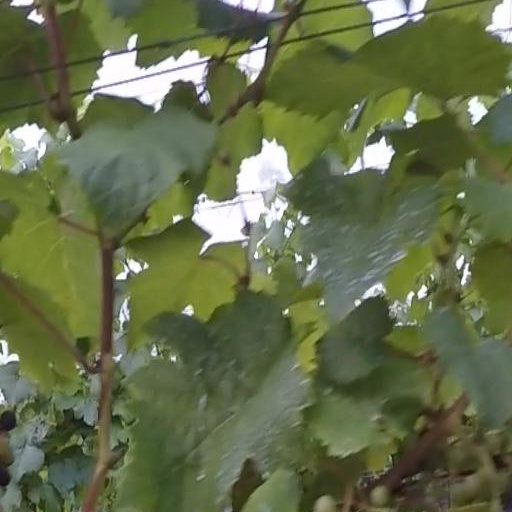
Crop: grape